Los Alamos High School

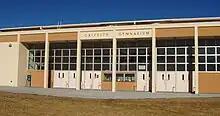

Los Alamos High School competes in the New Mexico Activities Association District 2-AAAA. Since its transition from a AAA to a AAAA school in 2000–2001, the students of LAHS have won over 30 state titles in competitive high school sports. LAHS was honored with the AAAA Girls all-sports trophy in 2000–01, 2001–02, and 2003–04. In 2003–04 LAHS also received The "New Mexico Athletic Director of the Year" award.